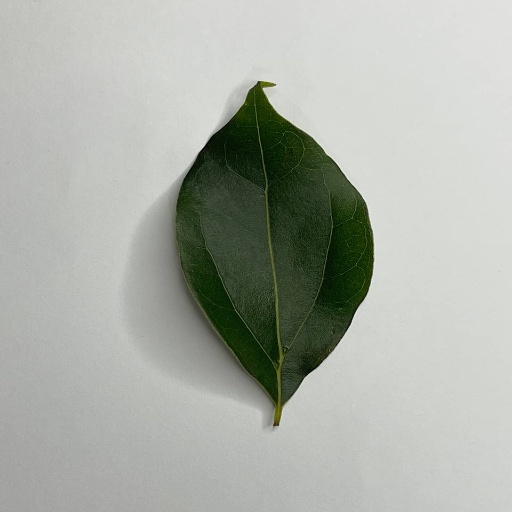
Species: Camphor
Leaf condition: Healthy Leaf